Coronation of the Byzantine emperor

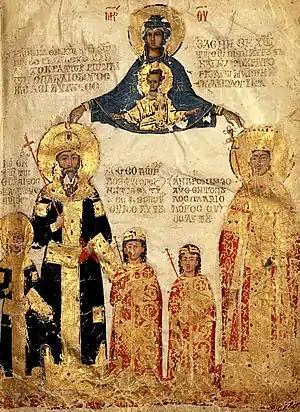
Miniature of Manuel II Palaiologos, Empress Helena Dragash, and their sons—the co-emperor John VIII, the despot Theodore, and the despot Andronikos—in coronation dress

The emperor, dressed in the tunic and the cloak, began his coronation procession at the Hall of the Augusteus in the Great Palace, escorted by the eunuch officials of the privy chamber, the , headed by the . At the Onopodion hall, the assembled awaited him and wished him 'many and good years'. They then proceeded to the hall of the Grand Consistory, where the rest of the senators were assembled. There the and the rest of the senators performed the to the emperors, and again wished them 'many and good years'. Passing through the hall of the Scholae, where the racing factions, dressed in ceremonial dress, stood and made the sign of the cross.